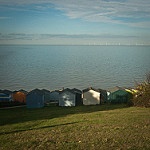
Label: sea